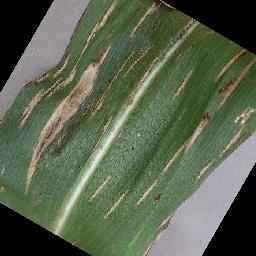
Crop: corn
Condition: (maize)_cercospora_spot_gray_spot